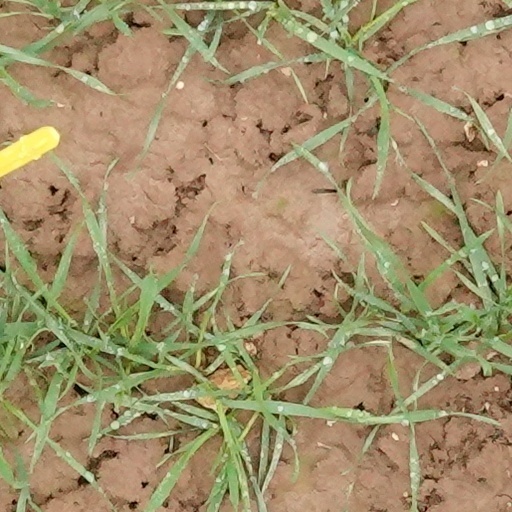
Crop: wheat